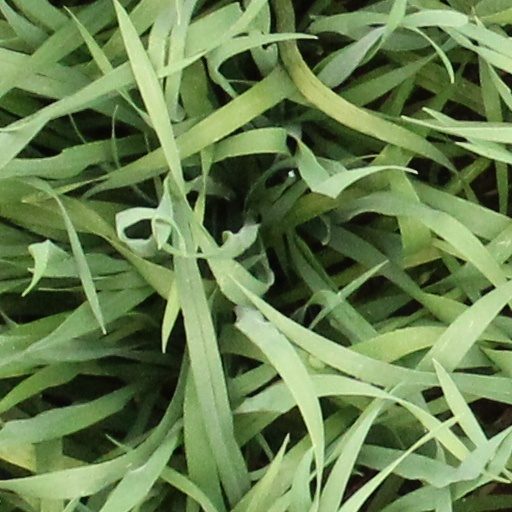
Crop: wheat